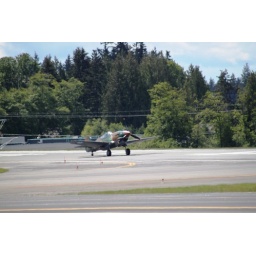
Flying Heritage Collection Fly Day May 22 2010 - Paul Allen's vintage airplane museum, many in flying order